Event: Nepal Earthquake
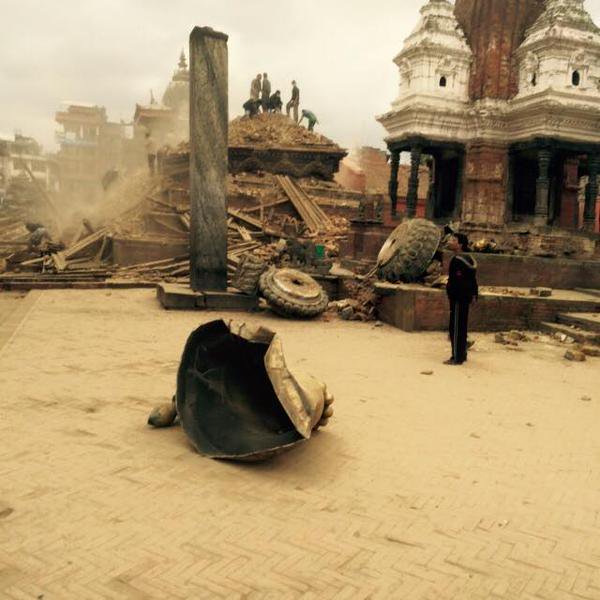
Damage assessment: damage